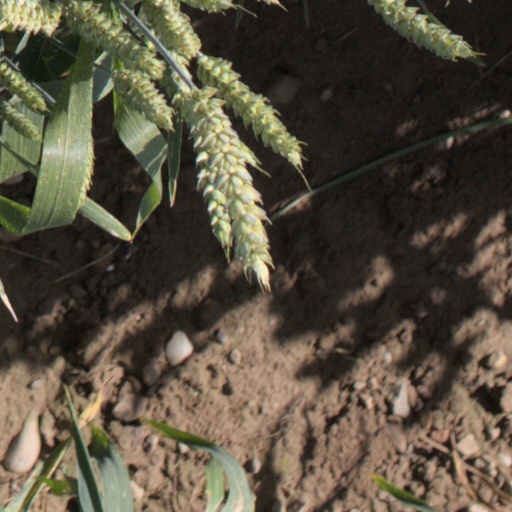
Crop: wheat